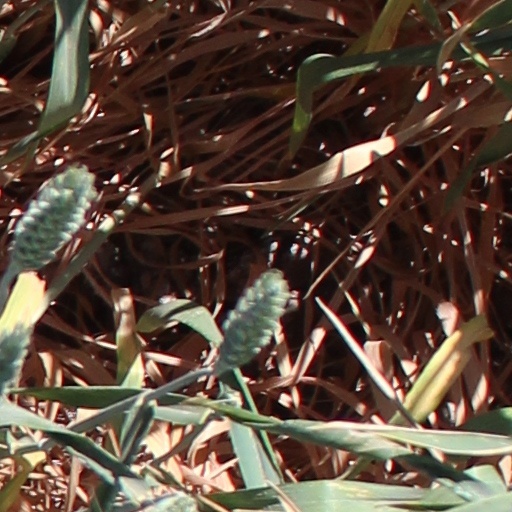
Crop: wheat